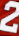
Number: 2